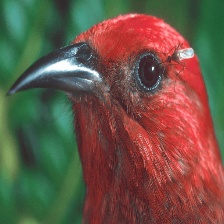
Species: APAPANE
Scientific name: HIMATIONE SANGUINEA